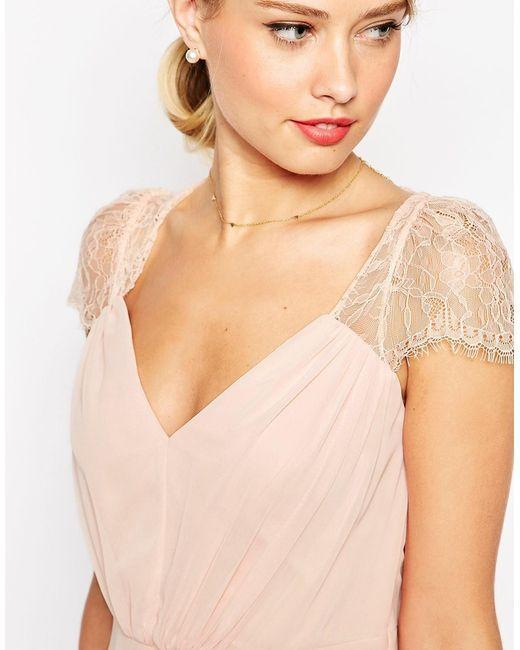
Rosa Damen Partykleid Schulterärmel